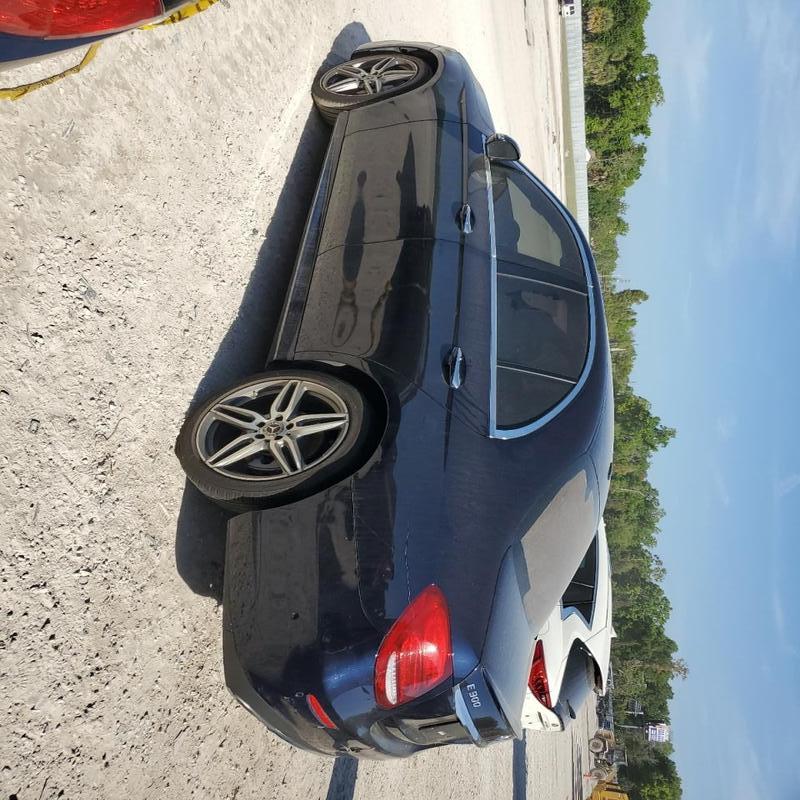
Aucun dommage détecté.
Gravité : aucun